Mponeng Gold Mine

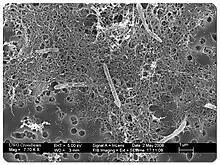
A colony of "Desulforudis audaxviator", discovered in the Mponeng gold mine

The temperature of the rock reaches , and the mine pumps slurry ice underground to cool the tunnel air to below . A mixture of concrete, water, and rock is packed into excavated areas, which further acts as an insulator. Tunnel walls are secured by flexible shotcrete reinforced with steel fibers, which is further held in place by diamond-mesh netting.